Athlete A

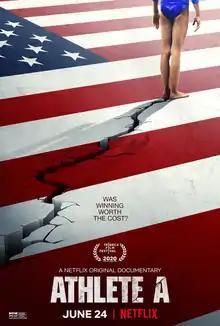
Promotional poster

Athlete A is a 2020 American documentary film about the USA Gymnastics sex abuse scandal. Directed by Bonni Cohen and Jon Shenk, the documentary follows a team of investigative journalists from "The Indianapolis Star" as they broke the story of doctor Larry Nassar sexually assaulting young female gymnasts and the subsequent allegations that engulfed USA Gymnastics (USAG) and its then-CEO Steve Penny. It was released on June 24, 2020, by Netflix.